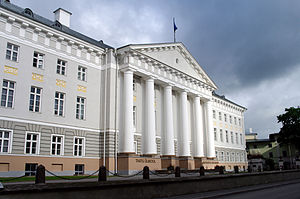
Universitet
Den nuværende hovedbygning på Tartu Universitet (som blev grundlagt i det 17. århundrede) blev bygget i det 19. århundrede.
Et universitet eller college er en institution, der driver uddannelse og forskning på højeste videnskabelige plan. Universiteter har myndighed til at tildele alle akademiske grader. De fleste universiteter virker inden for f.eks. humaniora, naturvidenskab, teologi og lægevidenskab og er inddelt i forskellige fakulteter, der hver tager sig af sit videnskabelige hovedfelt.